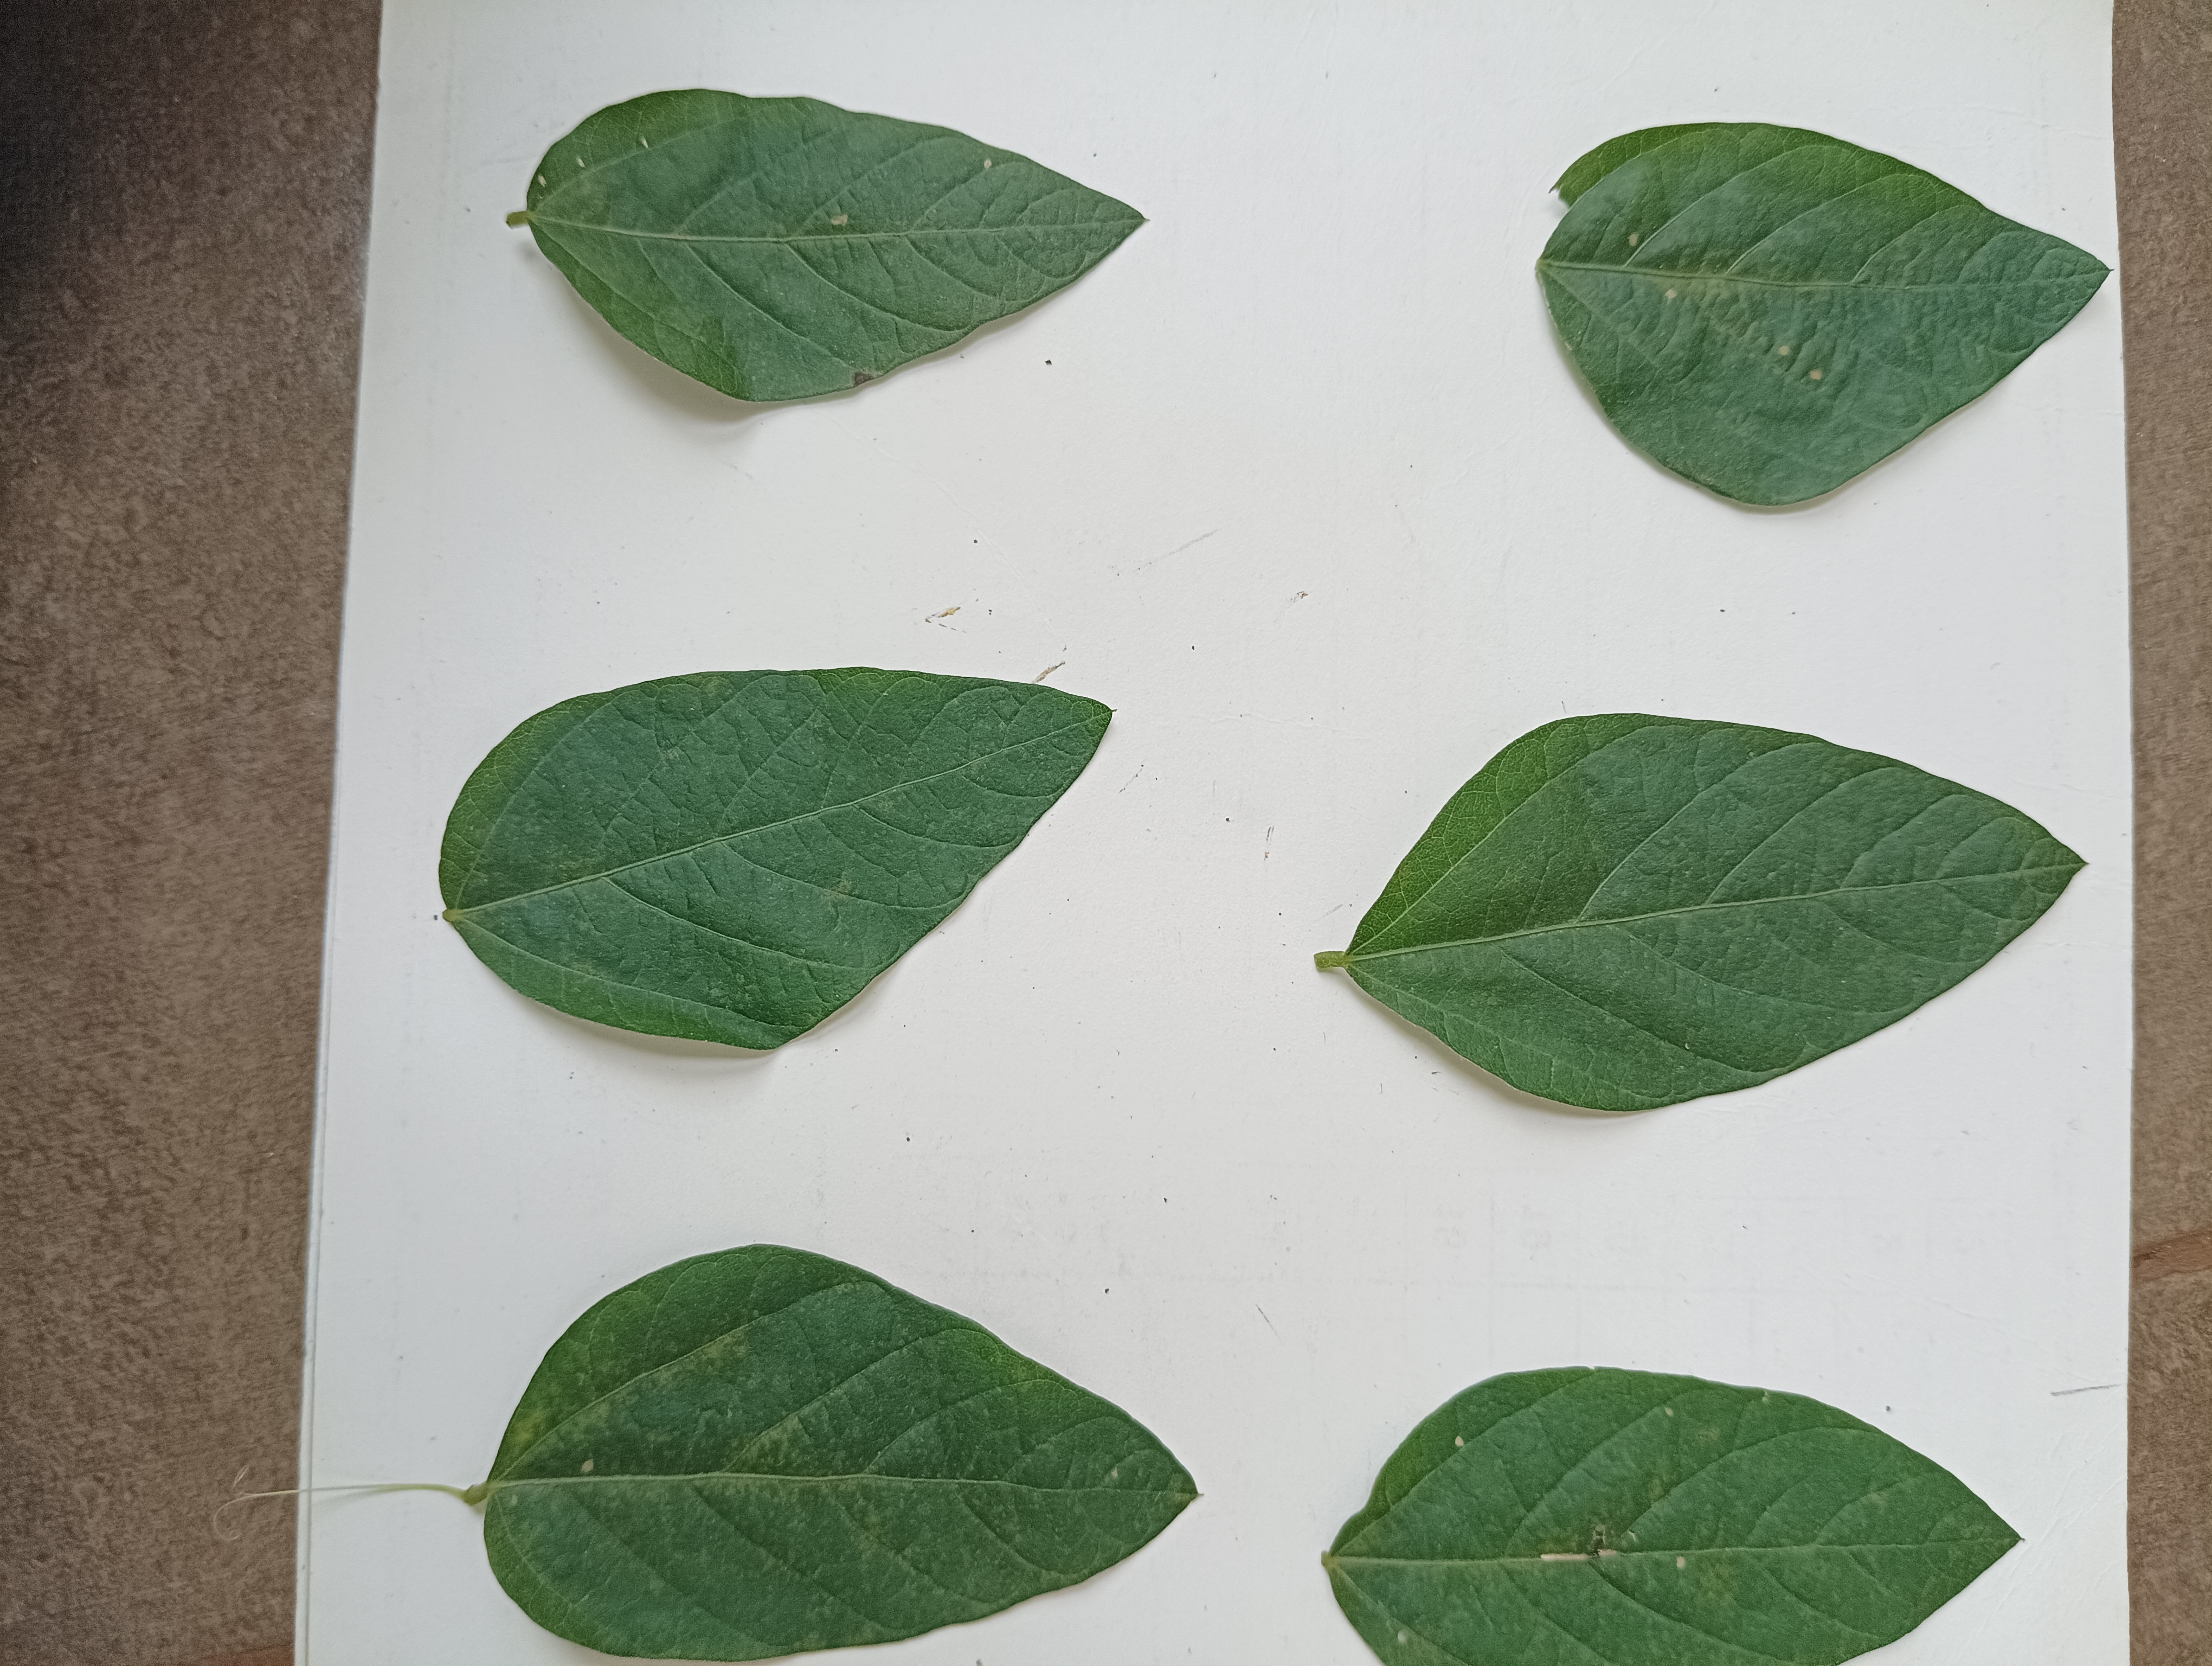
Label: Healthy